Describe the emotion expressed in this image:  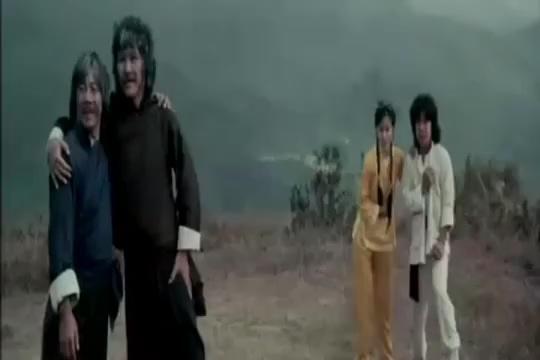
This person displays Suffering, valence and arousal with moderate intensity.